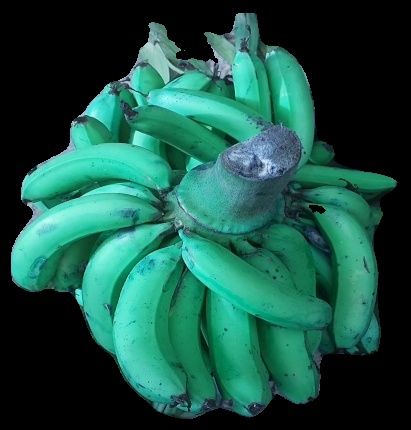
Variety: pachbale
Grade: grade3